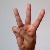
The image shows a hand gesture representing the letter 'W' in Indian Sign Language.